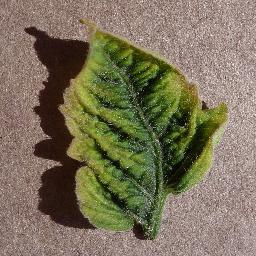
Label: Tomato___Tomato_Yellow_Leaf_Curl_Virus